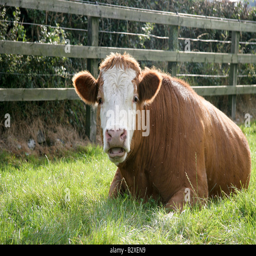
a brown bull relaxing in a meadow its head up